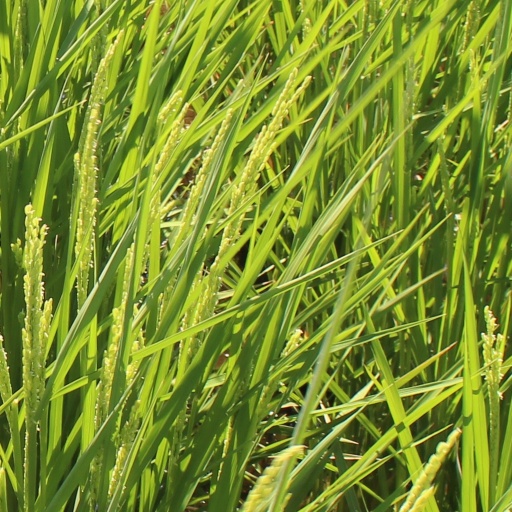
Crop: rice